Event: Nepal Earthquake
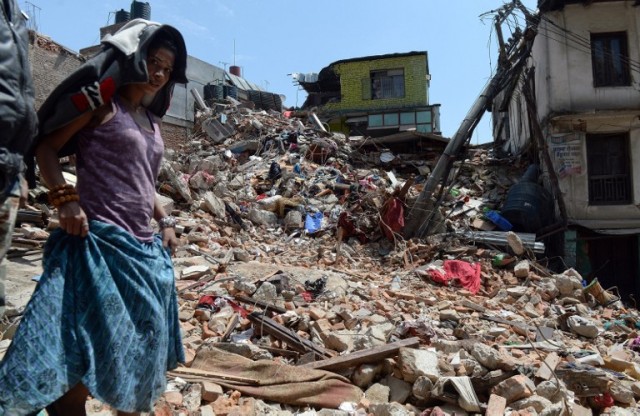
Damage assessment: damage